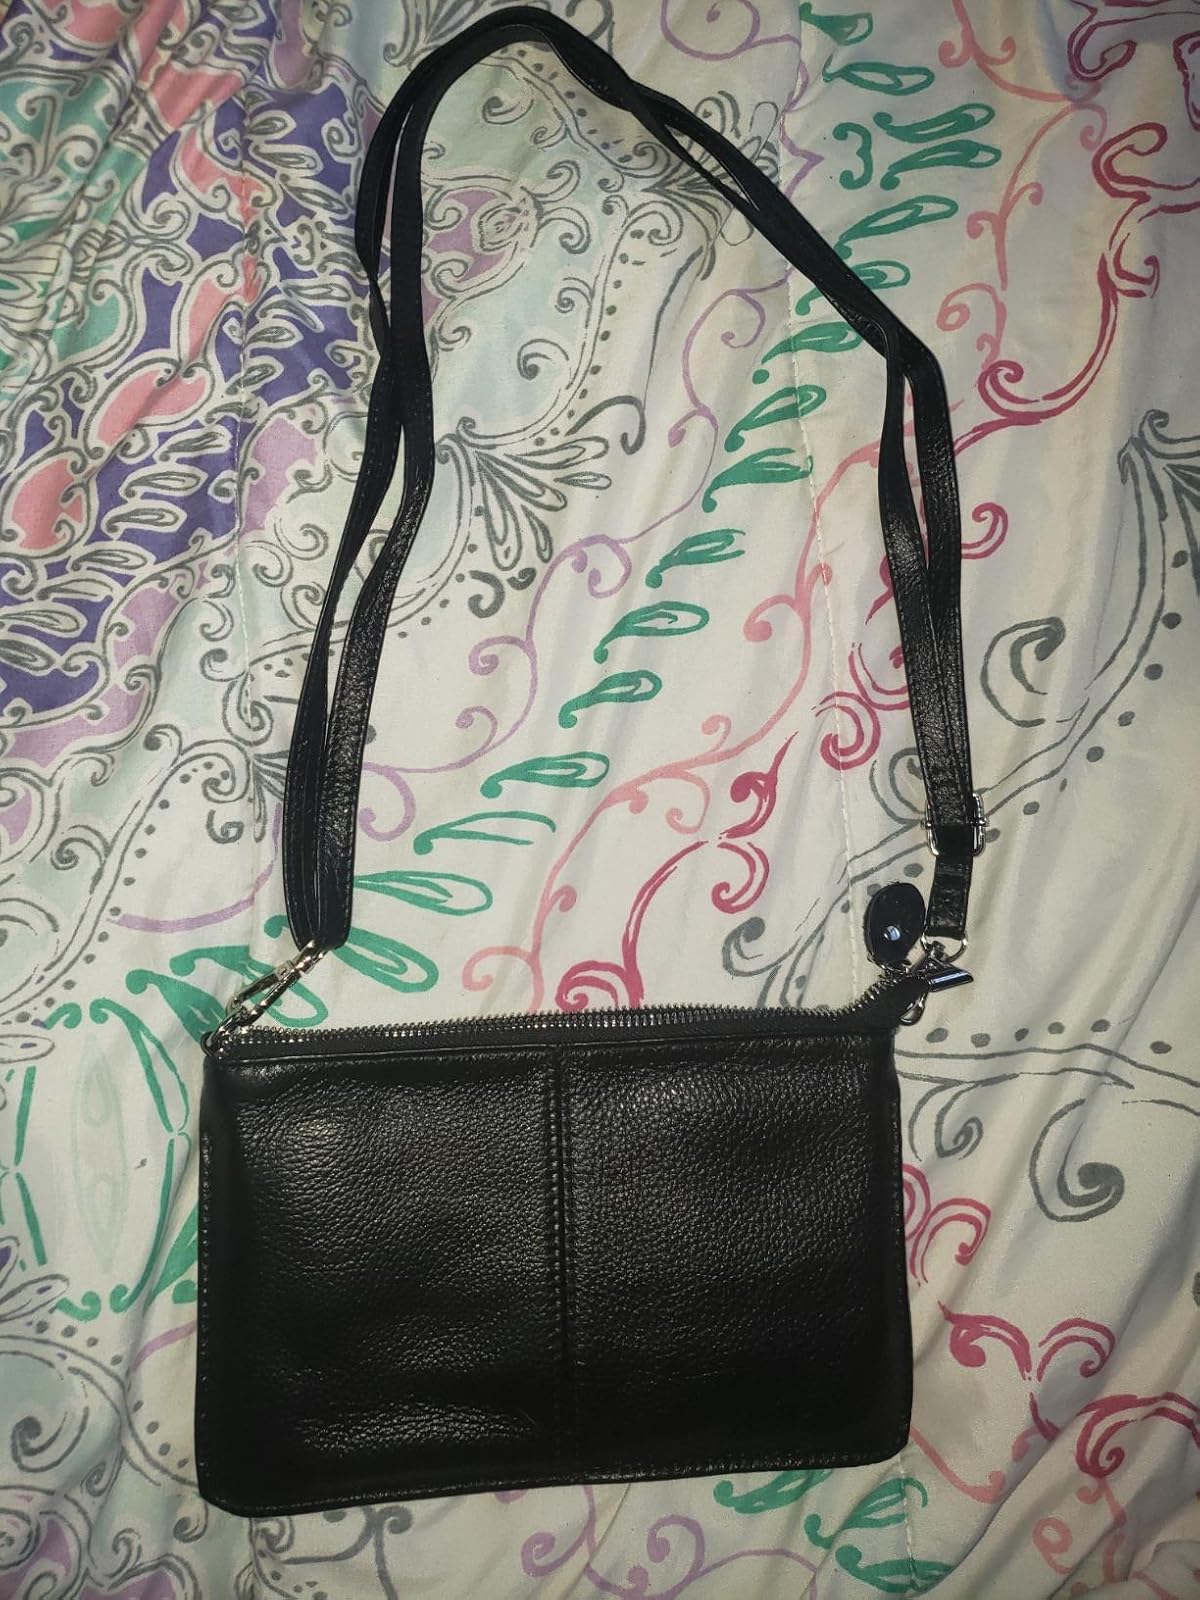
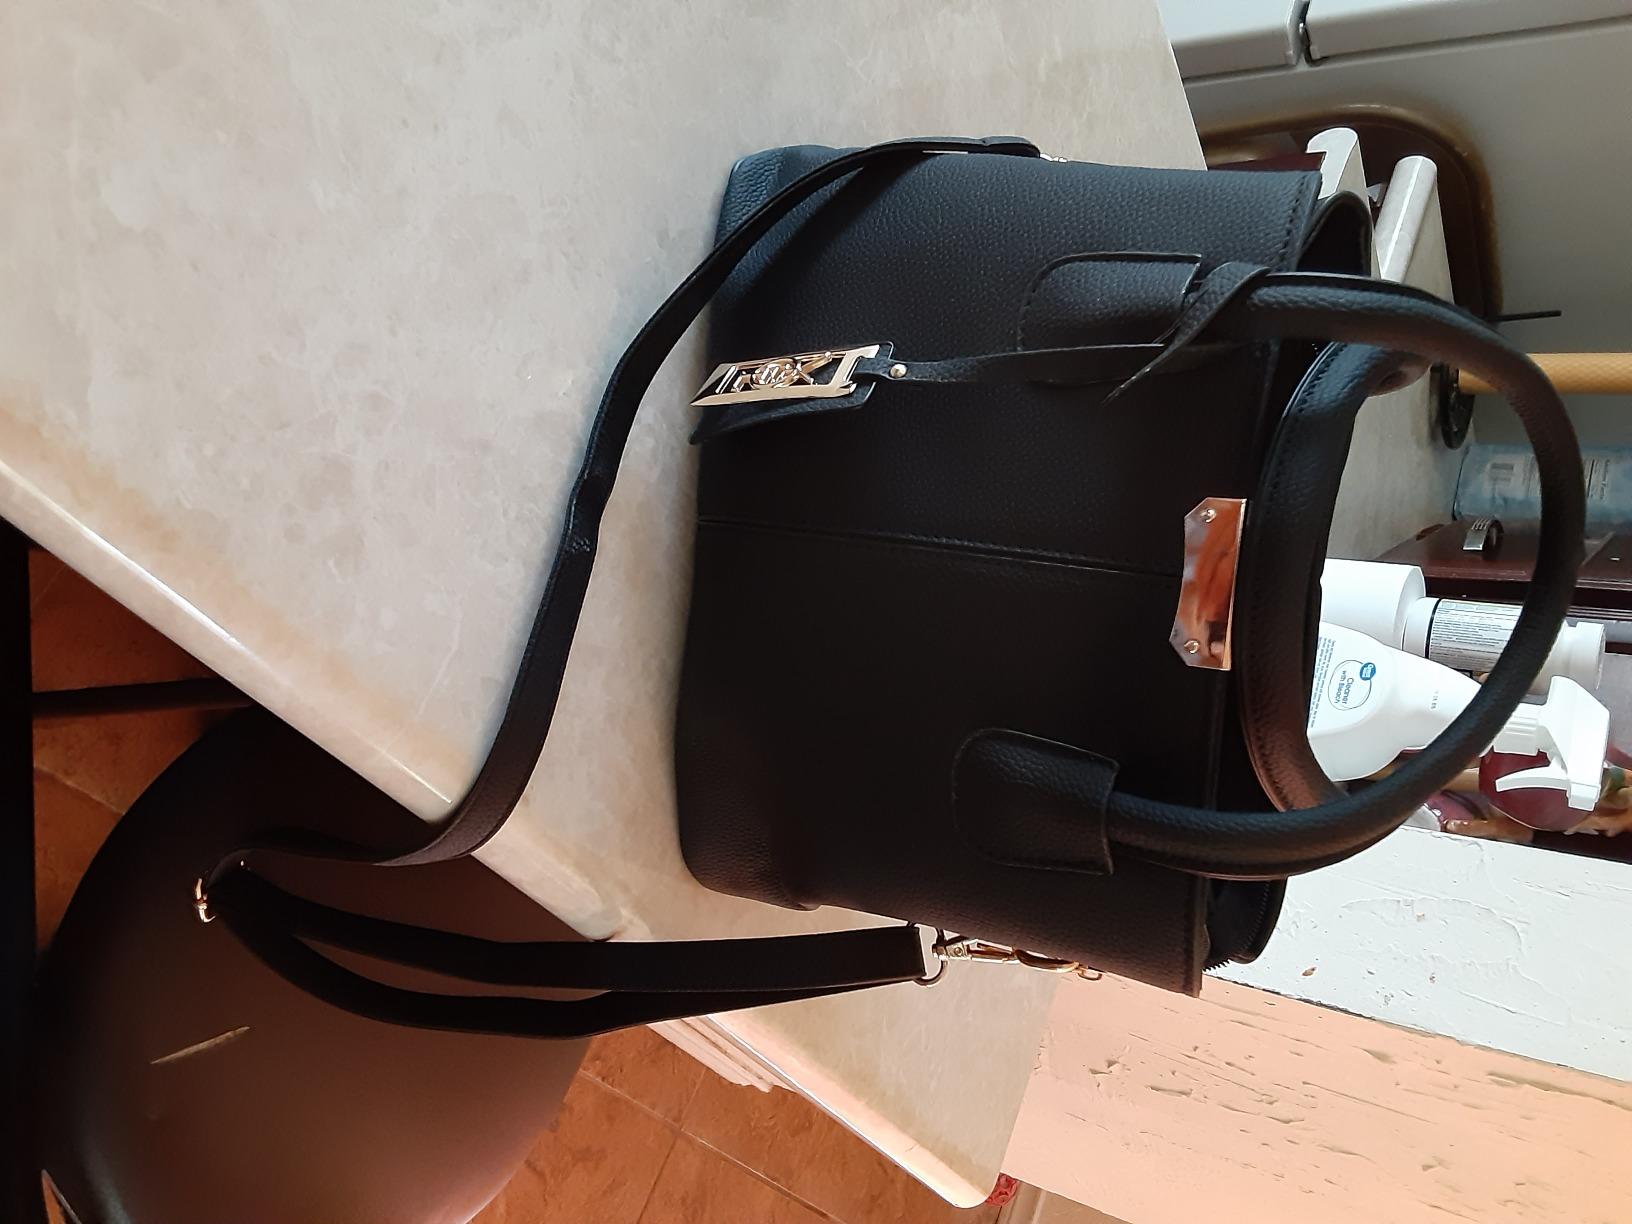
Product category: accessories_handbag
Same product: no